Geoff Lorigan

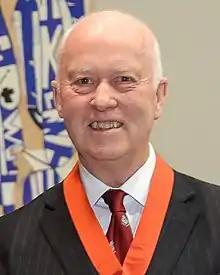
Lorigan in 2022

Geoffrey Bevan Lorigan (born 18 August 1950) is a New Zealand leadership development specialist, mentor, and businessman.